Theatre Royal, Aldershot

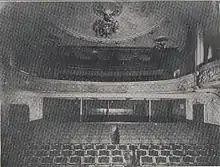
The Auditorium from the Stage

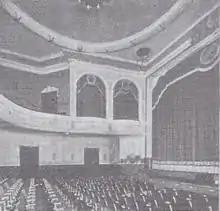
The interior of the Theatre Royal

In 1922 the actor and singer Martyn Green appeared here in a tour of "Shuffle Along" immediately before joining the D'Oyly Carte Opera Company. From 1925 to 1926 the theatre was owned by local businessman W. A. 'Willie' Rubick (1869-1926) on whose death the theatre transferred to his widow who sold it in 1928. During the 1930s the theatre was owned by Town & Country Theatres who also owned the Duchess Theatre in London. The actor James Mason is believed to have made his stage début here in 1931 in "The Rascal". However, some sources claim this was at the nearby Hippodrome Theatre. The Theatre Royal went bankrupt in the 1930s and was reopened as a Variety Theatre by Ben Garcia in 1940 who managed it during World War II. Aldershot being a Garrison Town, much of the audience at this time was male leading to a number of nude revues being held at the theatre. Other acts at this time included Tod Slaughter in the melodrama "Jack the Ripper", Billy Reid and his accordion band with Dorothy Squires as his vocalist, and Phyllis Dixey in her revue "Peek A Boo".